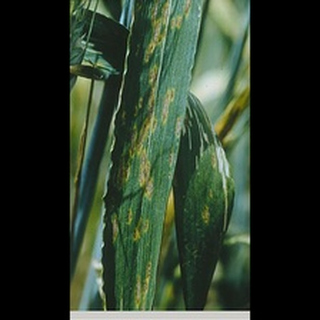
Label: wheat_tan_spot